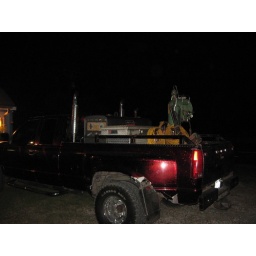
Local bar owner's truck in Port Lavaca, TX